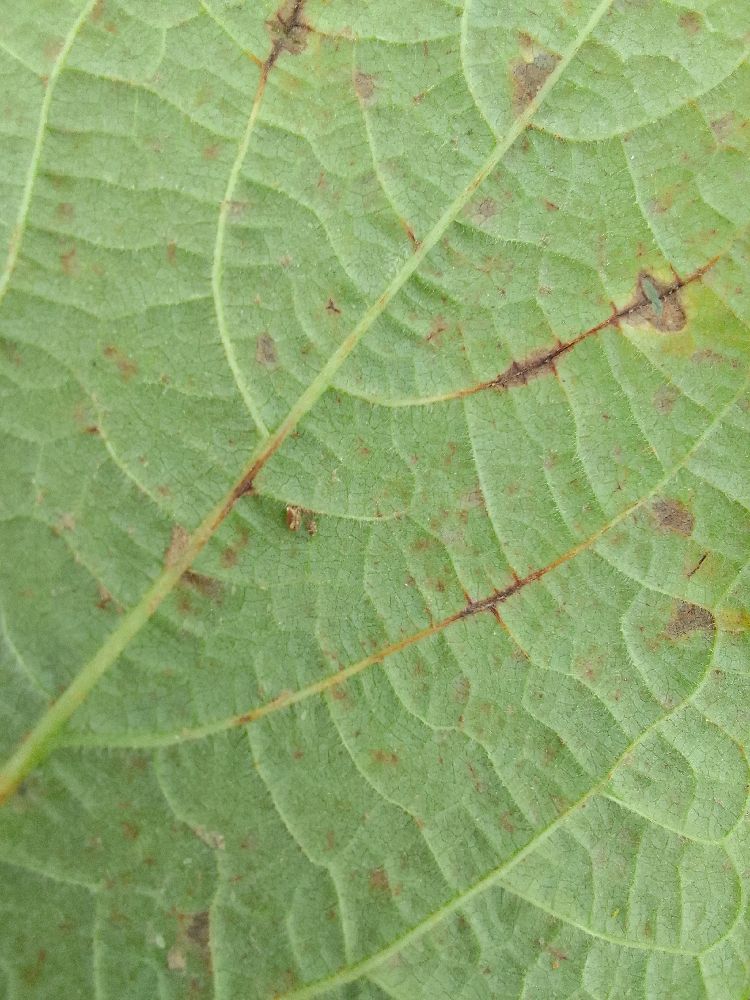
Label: anthracnose